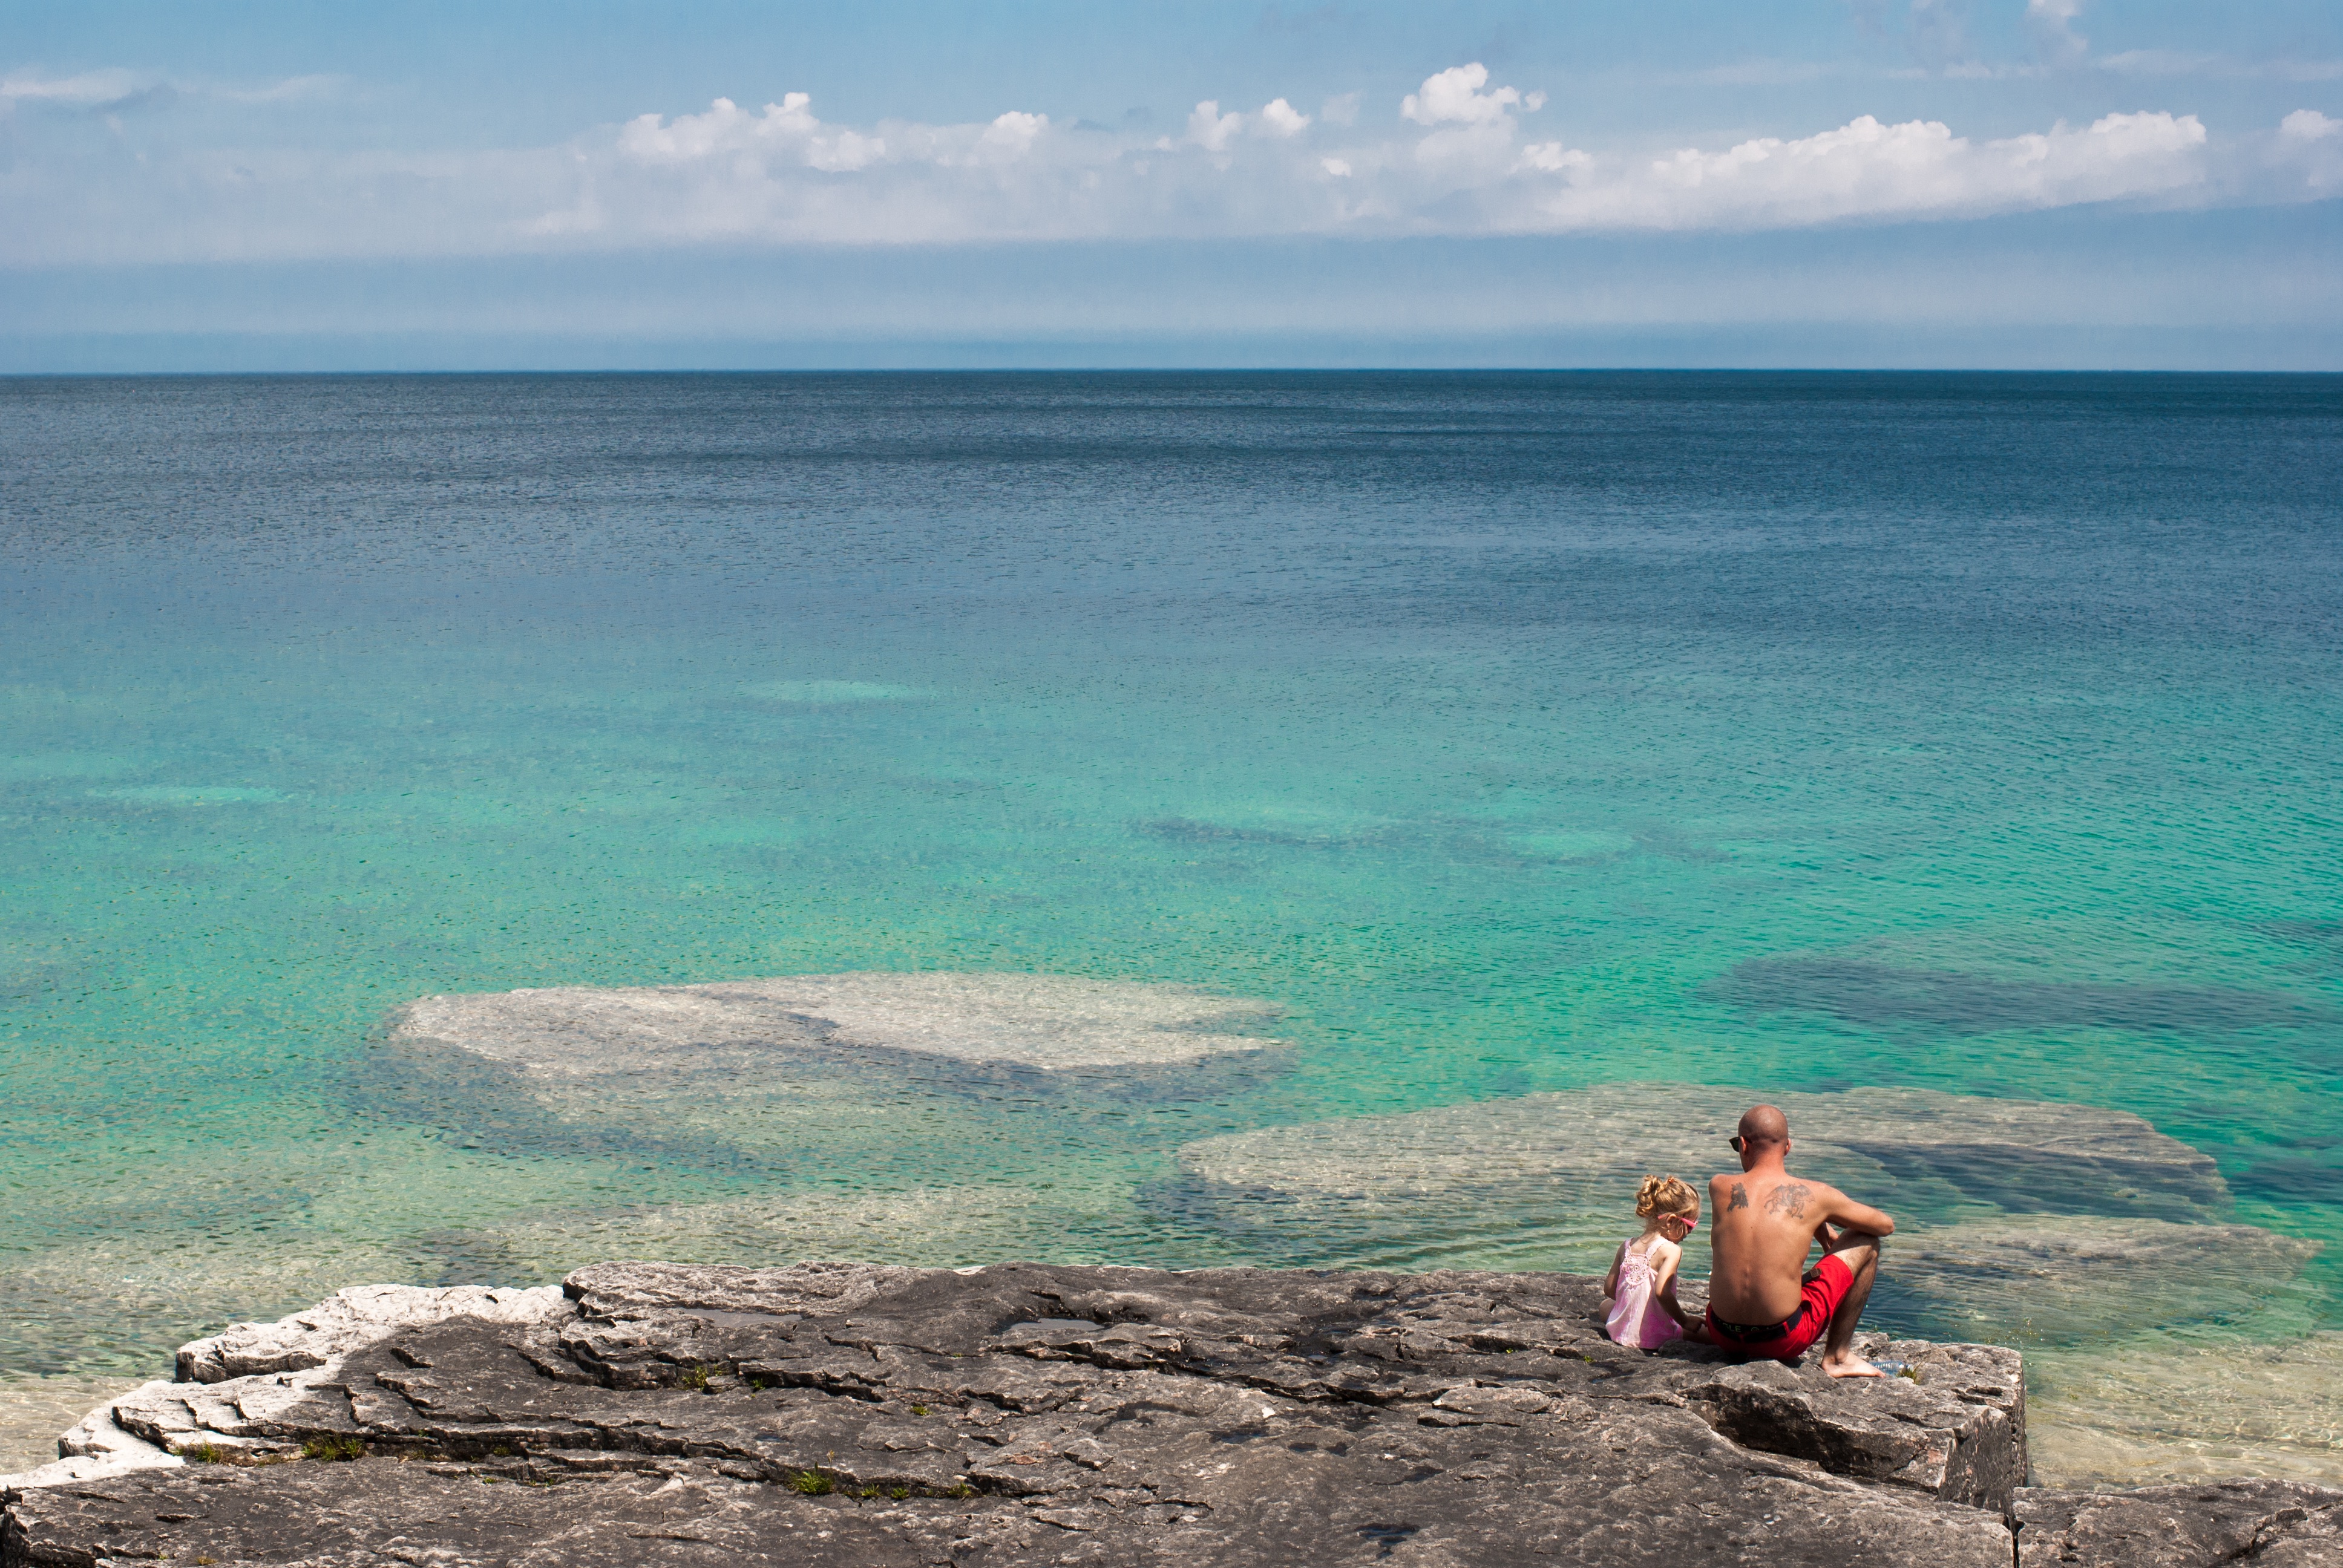
beach, sea, coast, sand, rock, ocean, horizon, shore, wave, vacation, cliff, bay, terrain, material, body of water, cape, wind wave